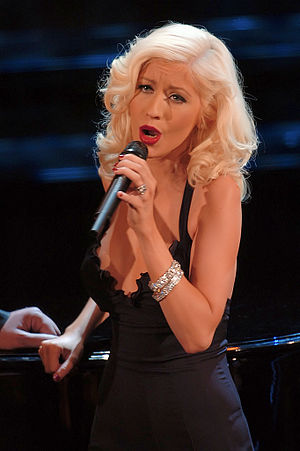
Christina Aguilera / Karriere / 2004–2009: Ægteskab, Back to Basics og moderskab
Aguilera der optræder til Sanremo Music Festival i 2006.
Christina María Aguilera er en amerikansk pop-sangerinde og sangskriver. Hun debuterede i underholdningsindustrien i en relativt tidlig alder, efter hun havde indsunget titelnummeret til filmen Mulan. Hun opnåede stor anerkendelse fra anmelderne såvel som høje salgstal med sit debutalbum, Christina Aguilera, hvoraf fire numre blev hitsingler. Desuden bidrog albummet til, at hun vandt en Grammy Award – noget der også blev hjulpet på vej af et latino pop-album, et album med julesange, udgivet i samme periode samt hendes medvirken på soundtracket til filmen Moulin Rouge!.